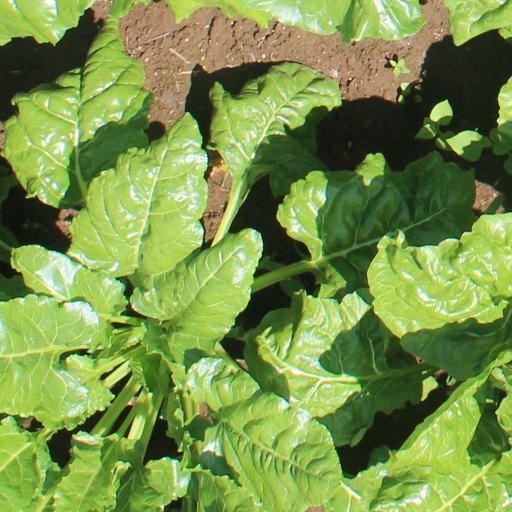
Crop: sugar beet